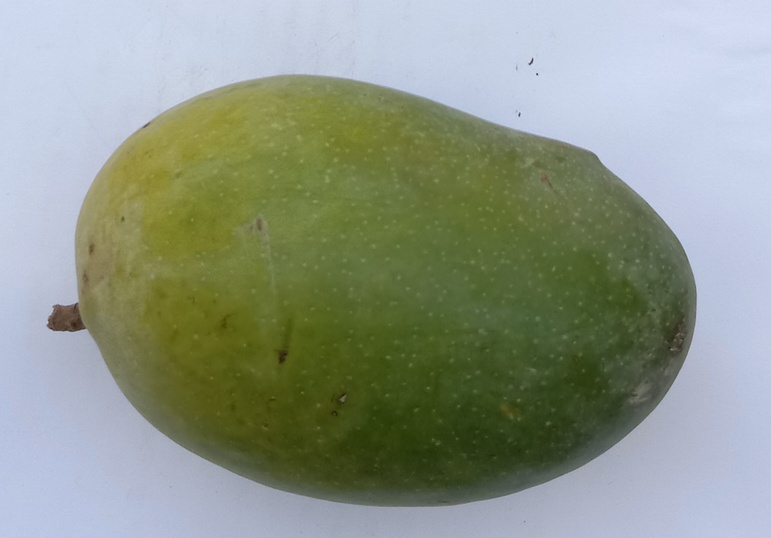
Mango variety: Chaunsa (Black)